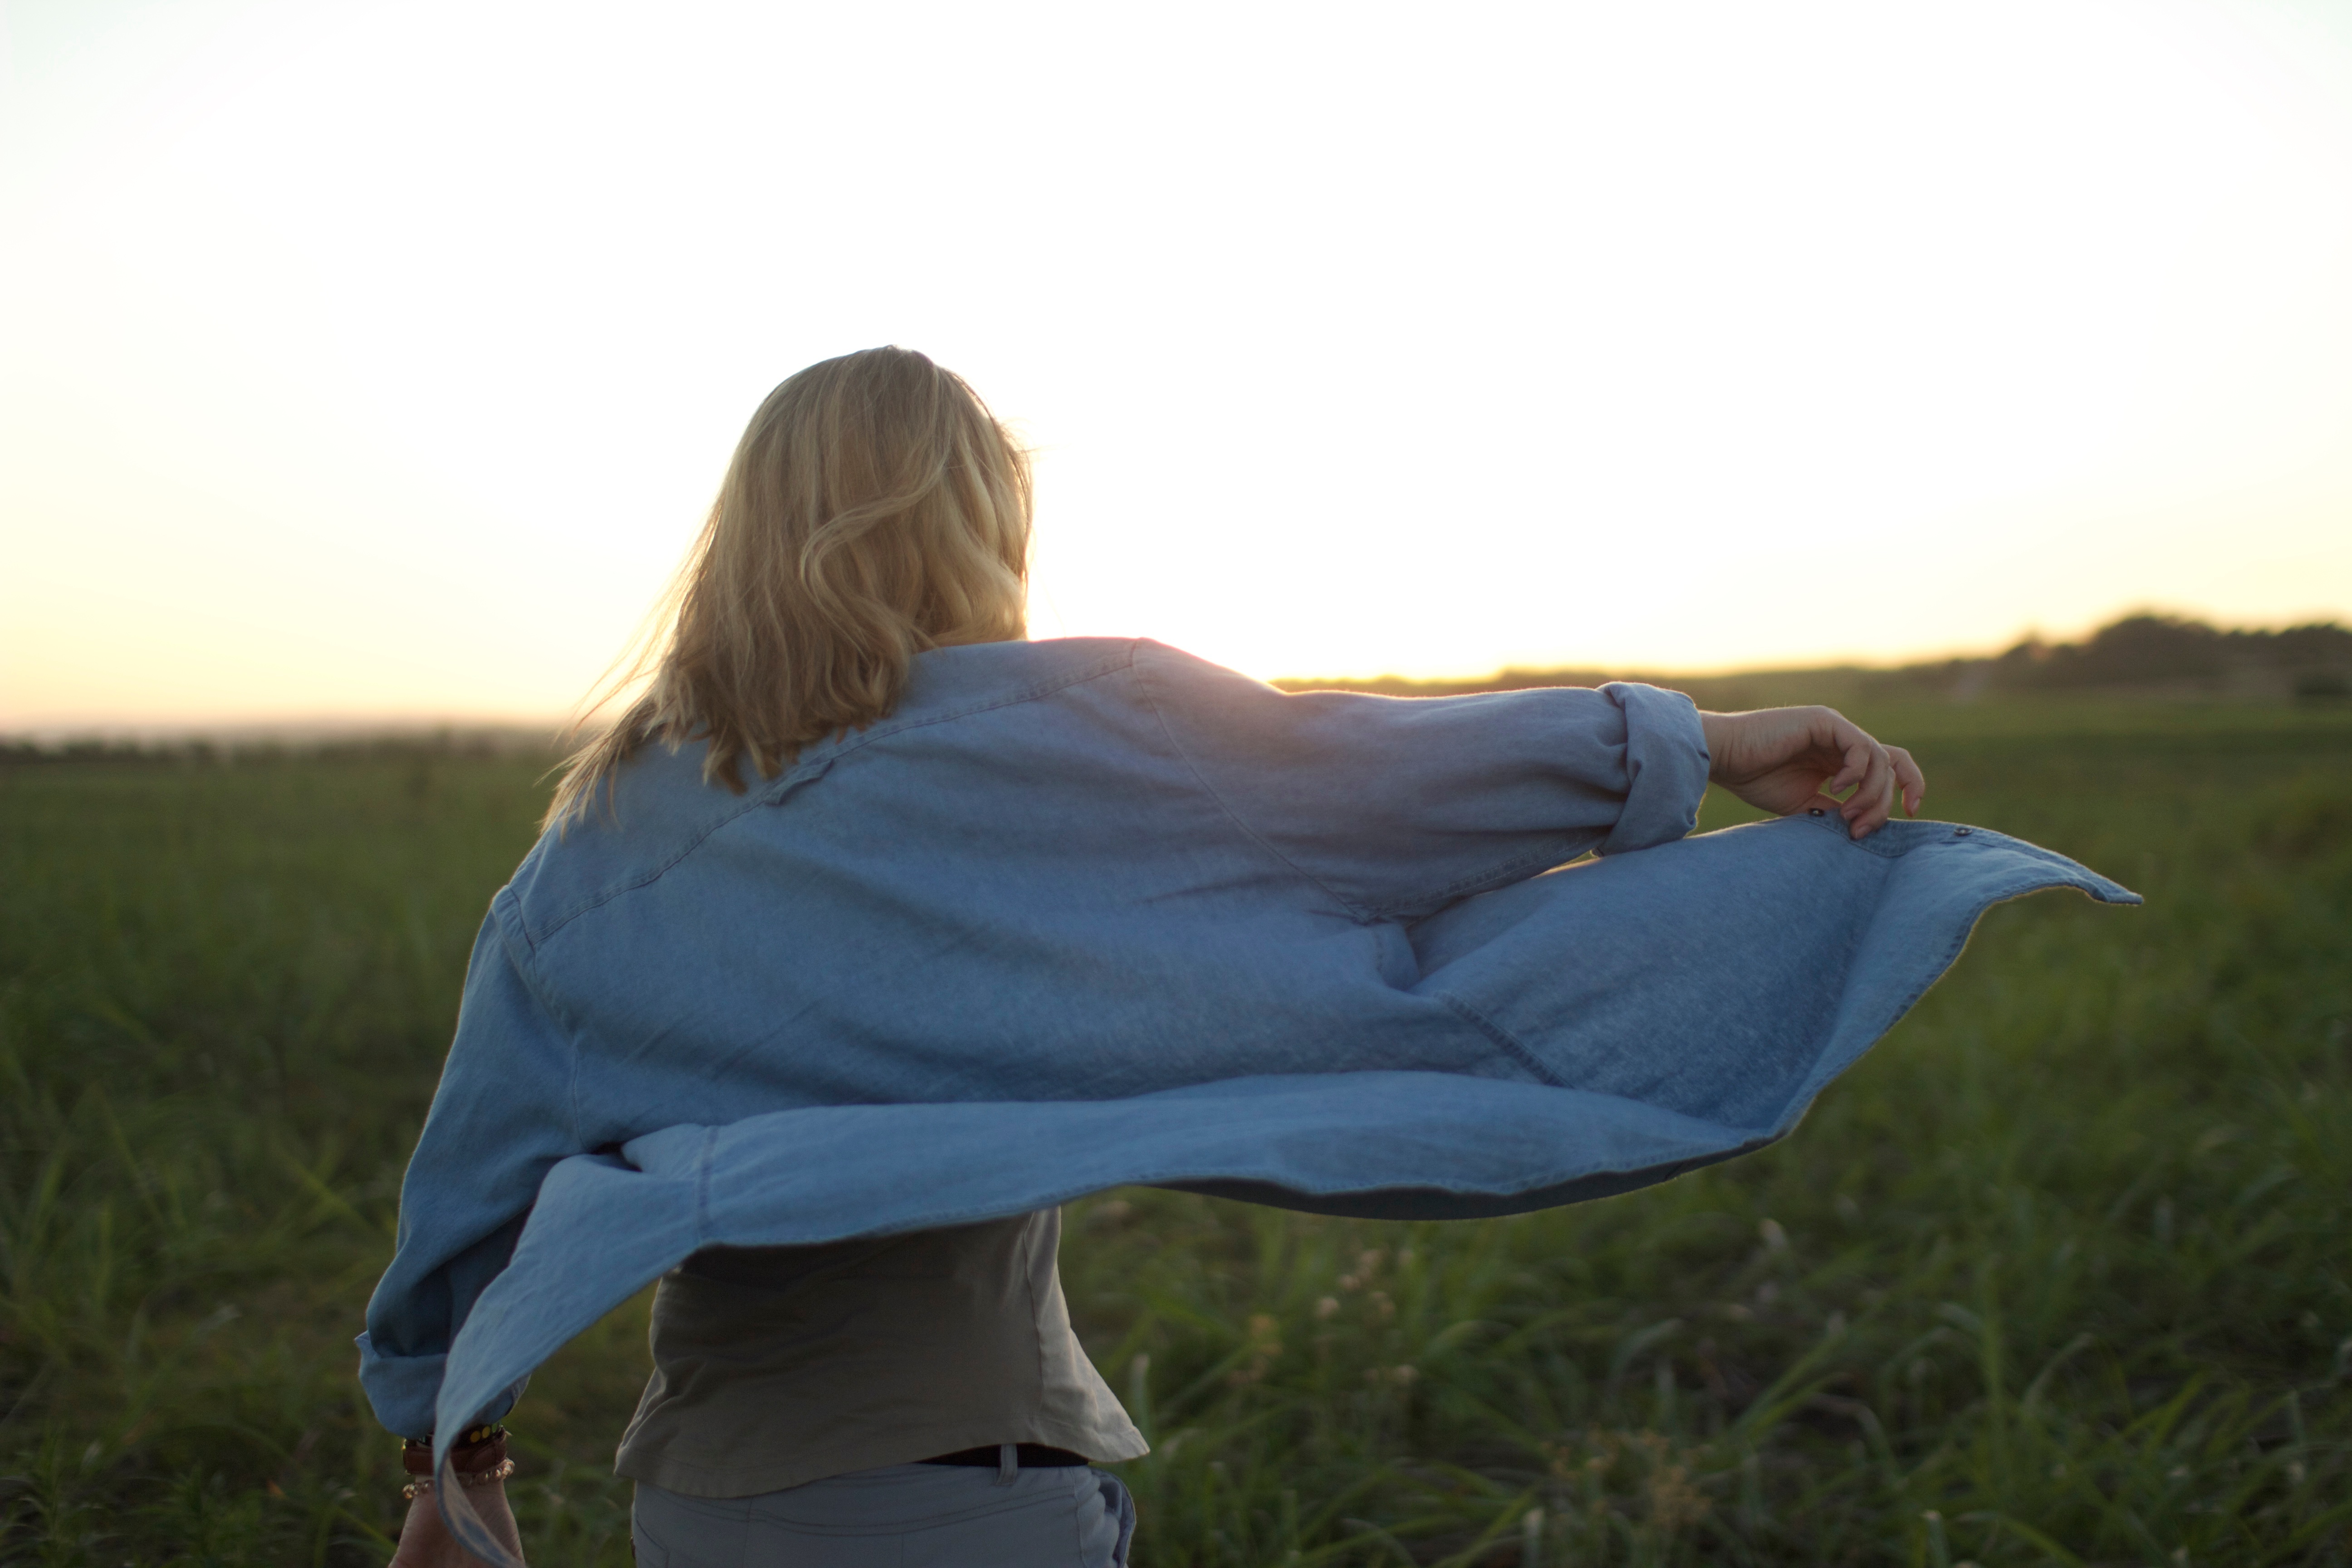
hand, grass, person, sun, woman, sunrise, sunset, meadow, sunlight, blue, interaction